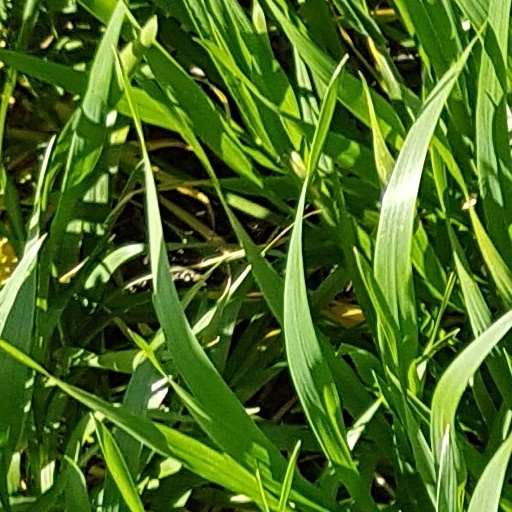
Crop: wheat